Sanford Jackson (baseball)

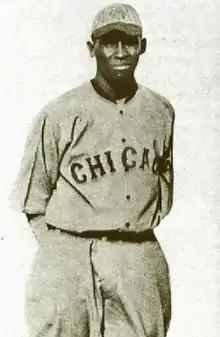

Sanford Jackson (January 10, 1900 – April 17, 1984) was an American Negro league baseball player. Contemporary newspapers often referred to him as Stanford Jackson. He played for the Birmingham Black Barons, Memphis Red Sox, and Chicago American Giants from 1923 to 1931. He was part of the Chicago American Giants teams that won the 1926 and 1927 Colored World Series.